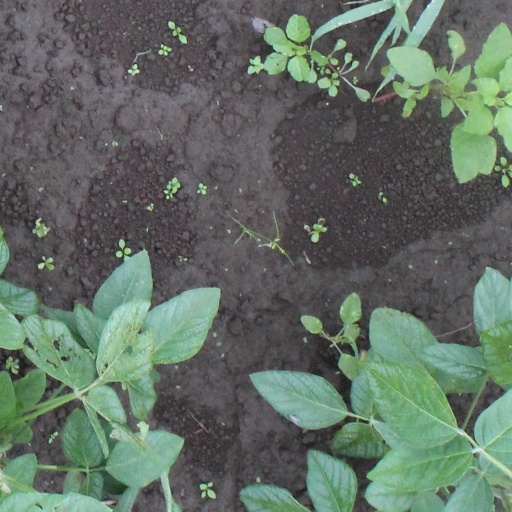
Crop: soybean